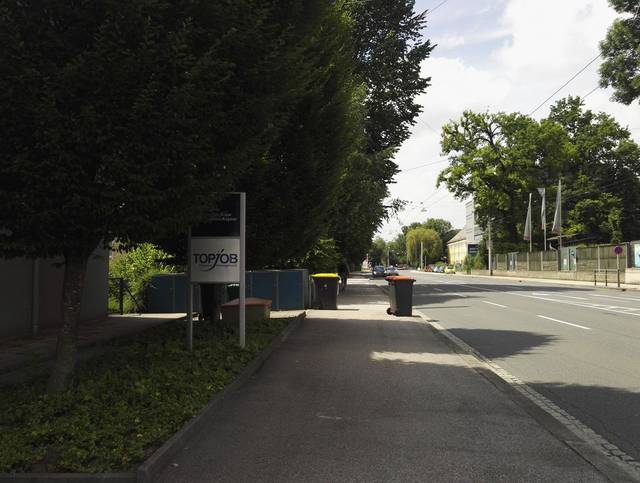
Region: Germany
Coordinates: 47.792, 13.062